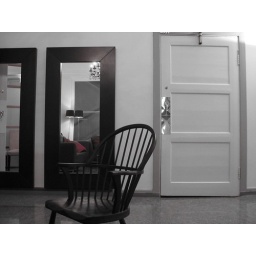
The red pillows break through in the black and white world.Picture as it came out of the camera, no editing.